Notre Dame de Namur University

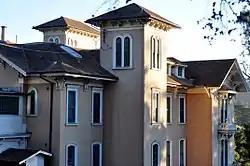
Ralston Hall

In 2016 the faculty, both full-time and adjunct, unionized with SEIU 1021. This was a historic move since tenure-line professors at Catholic universities have had trouble unionizing since the Yeshiva ruling (1980).